Vehicle registration plates of India

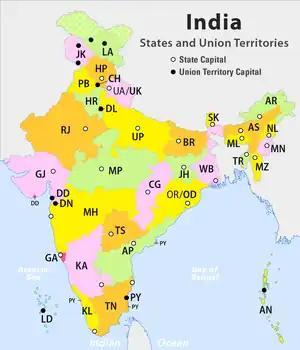
Two-letter state codes of India as used on vehicles

Registration of vehicles belonging to Indian Armed Forces (Army, Navy and Air Force) is administered by Indian Ministry of Defence. Following registration format is used: